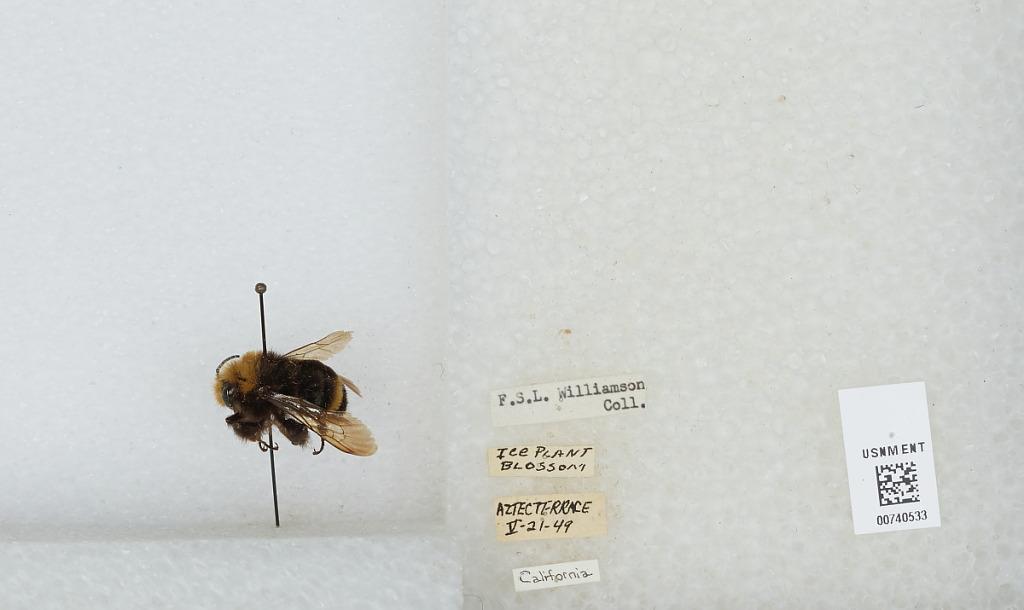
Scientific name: Bombus (Pyrobombus) vosnesenskii Radoszkowski
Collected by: F. Williamson
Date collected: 1949-5-21
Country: United States
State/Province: California